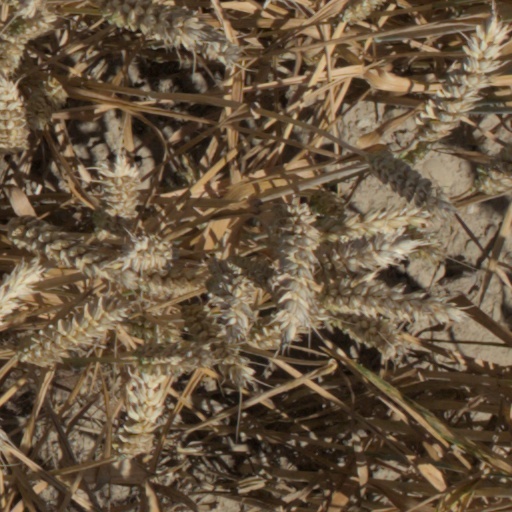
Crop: wheat